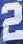
Number: 2